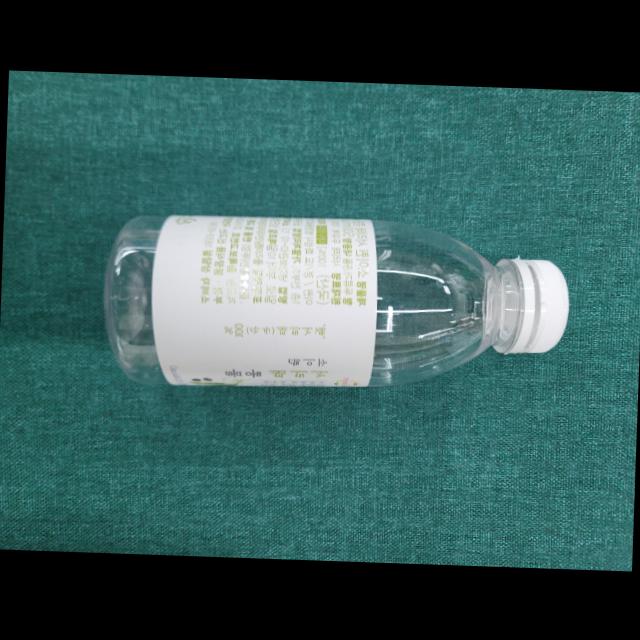
Label: bottles